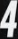
Number: 4